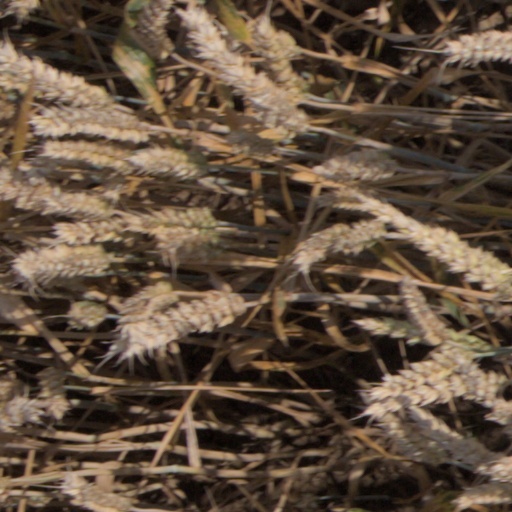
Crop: wheat